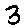
Label: 3